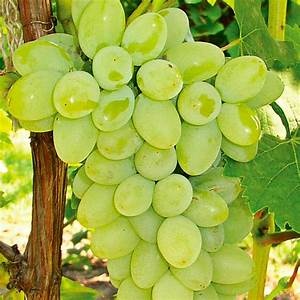
Label: grape